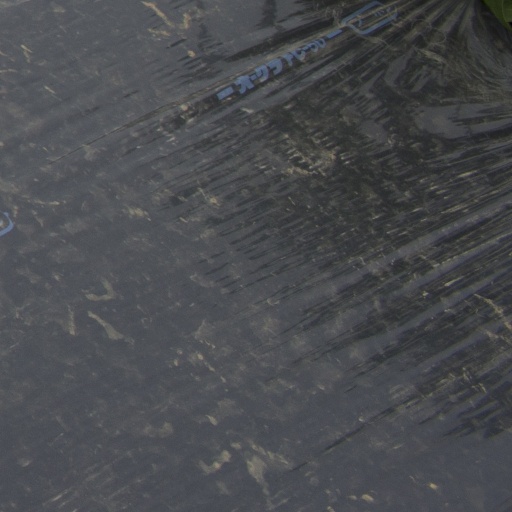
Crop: Jerusalem artichoke